Babe Ruth

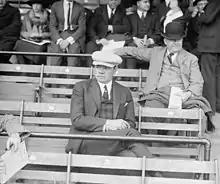
Ruth in the stands on Opening Day, April 12, 1922, at Griffith Stadium in Washington, D.C.

With the World Series over, Ruth gained exemption from the war draft by accepting a nominal position with a Pennsylvania steel mill. Many industrial establishments took pride in their baseball teams and sought to hire major leaguers. The end of the war in November set Ruth free to play baseball without such contrivances.